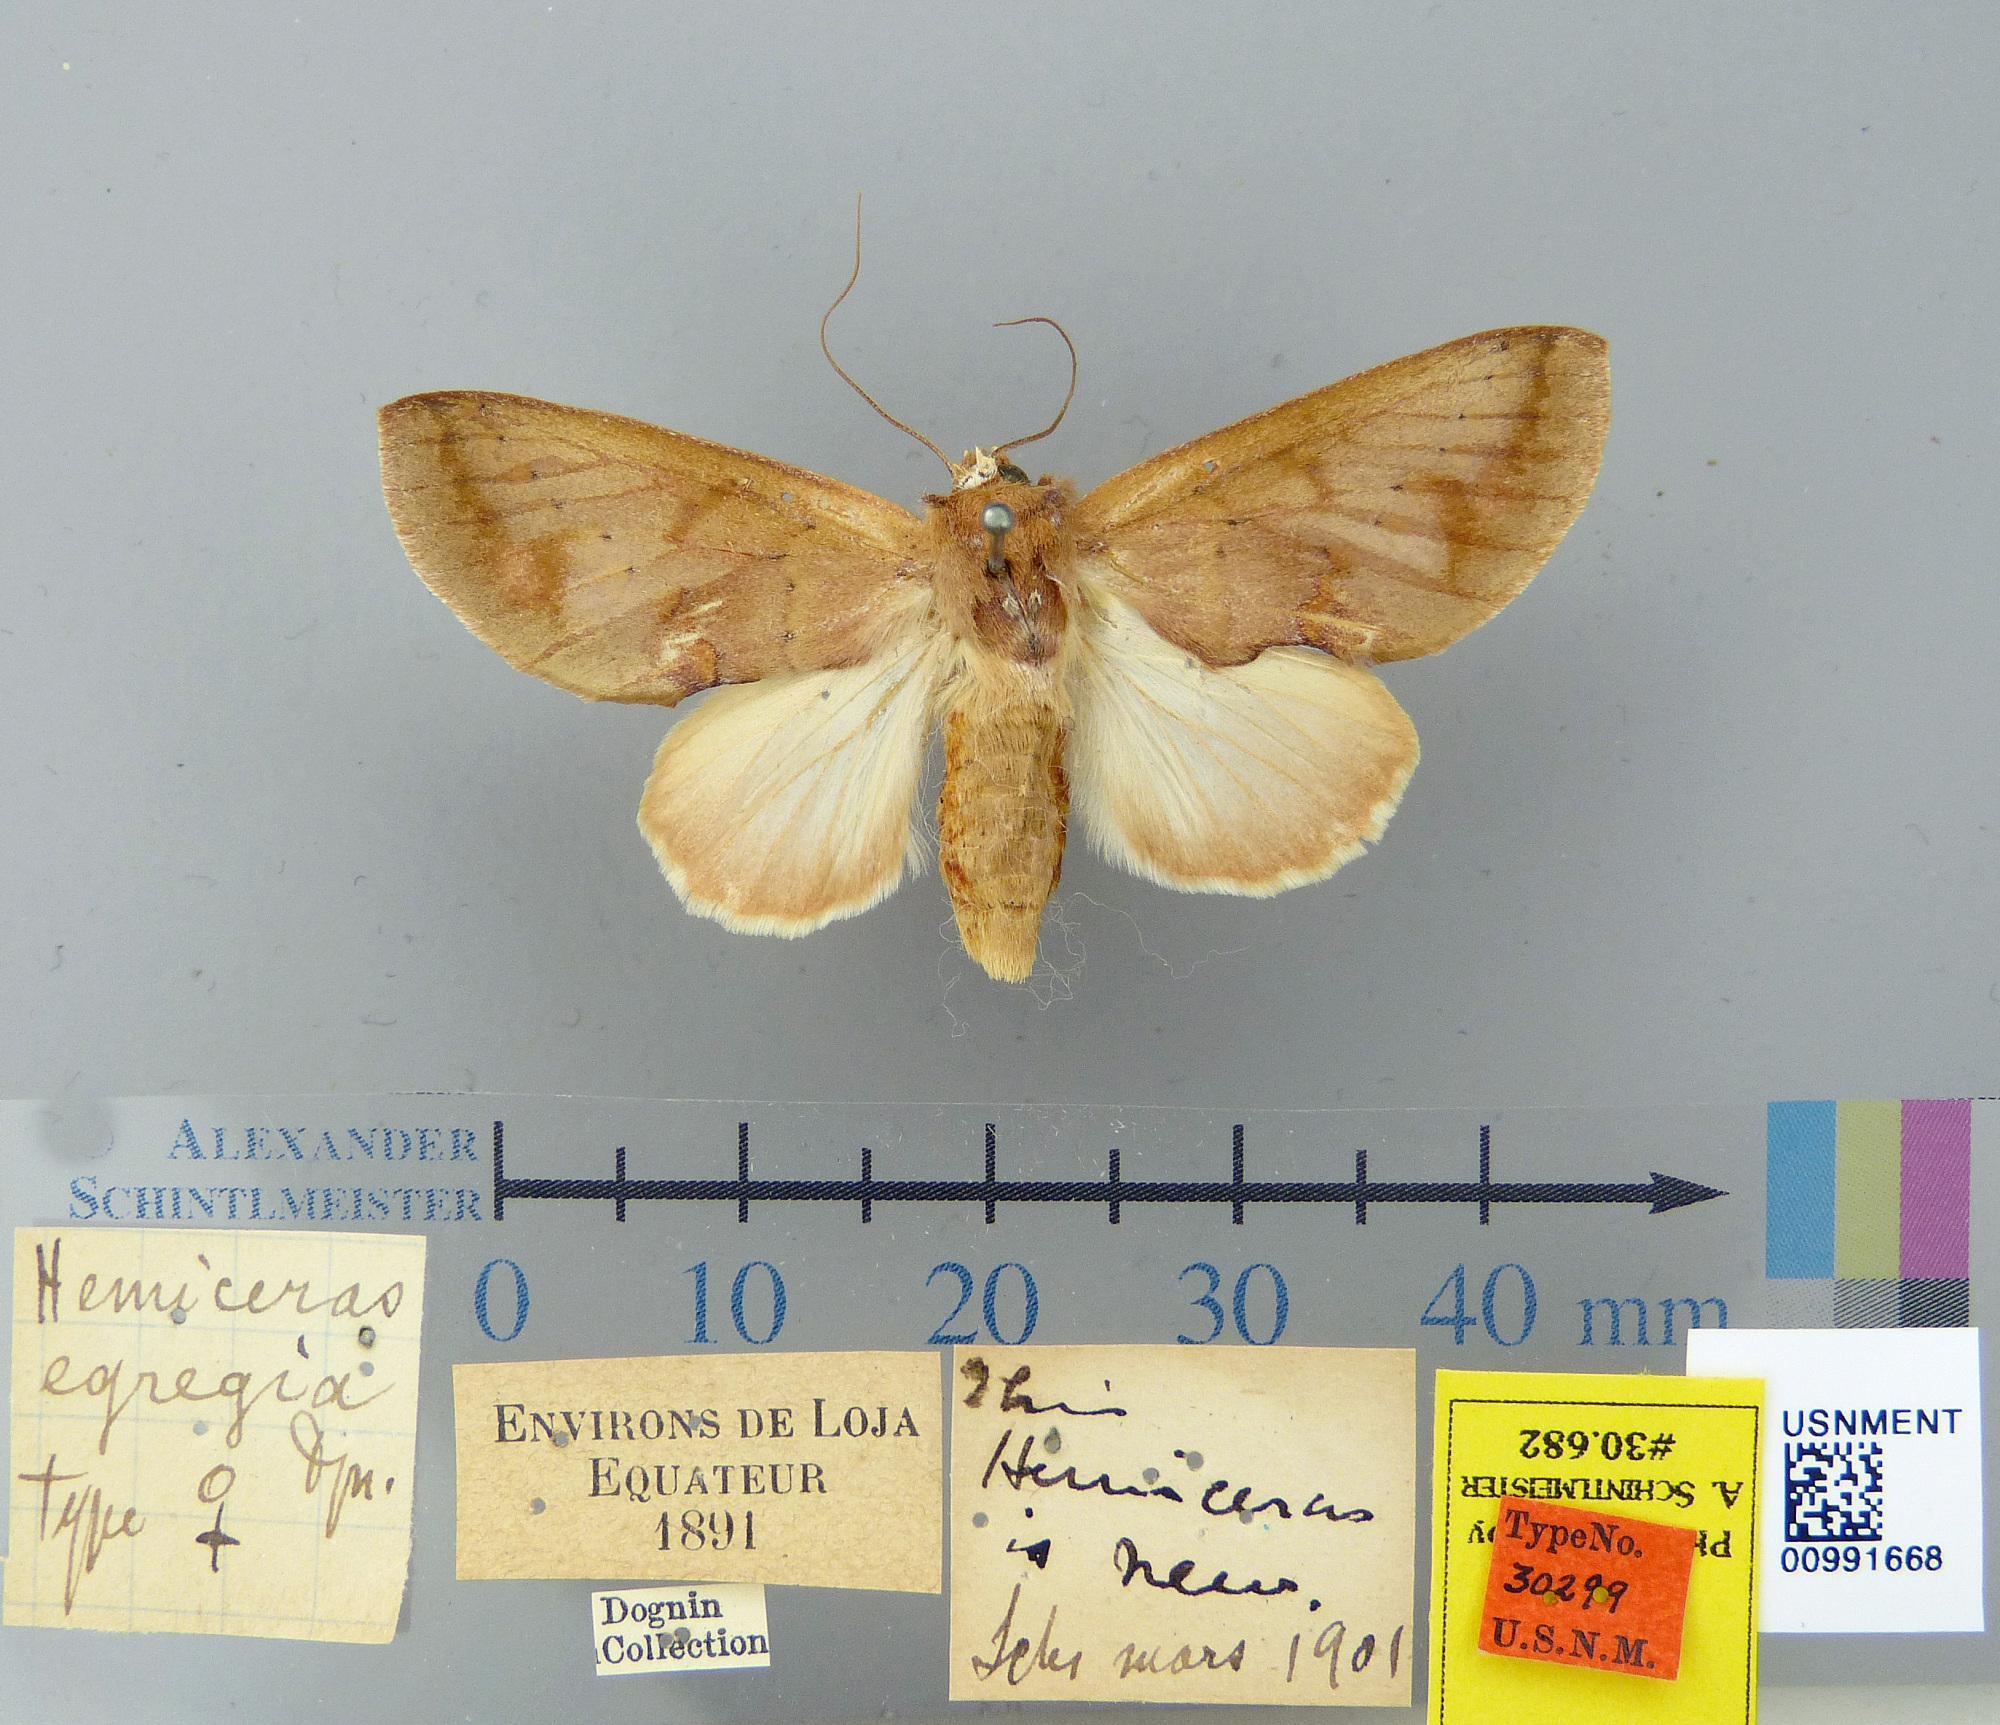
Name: Hemiceras egregia
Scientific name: Hemiceras egregia Dognin, 1901
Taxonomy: Animalia, Arthropoda, Insecta, Lepidoptera, Notodontidae
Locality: Environs de Loja; Equateur, Loja, Ecuador
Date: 1891